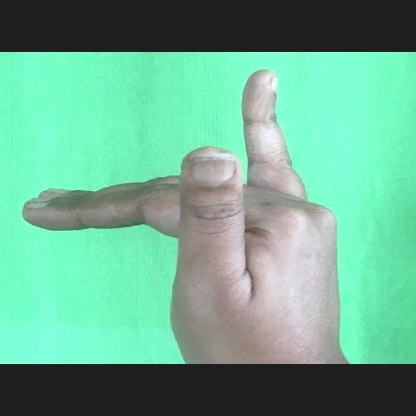
Mudra: Mrigasirsha